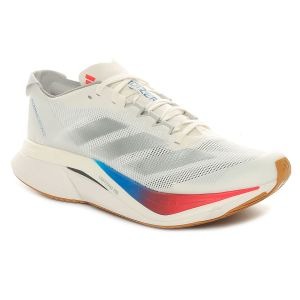
Adidas Scarpa da Running Donna  Adizero Boston 12 Bianco Grigio   Sconto 13%
Prezzo: 140,00 €